Minoan civilization

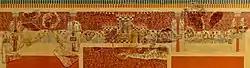
Fresco from the temple of the Palace of Knossos, showing Minoan architecture

Apart from the abundant local agriculture, the Minoans were also a mercantile people who engaged significantly in overseas trade, and at their peak may well have had a dominant position in international trade over much of the Mediterranean. After 1700BC, their culture indicates a high degree of organization. Minoan-manufactured goods suggest a network of trade with mainland Greece (notably Mycenae), Cyprus, Syria, Anatolia, Egypt, Mesopotamia and westward as far as the Iberian Peninsula. Minoan religion apparently focused on female deities, with women officiants. While historians and archaeologists have long been skeptical of an outright matriarchy, the predominance of female figures in authoritative roles over male ones seems to indicate that Minoan society was matriarchal, and among the most well-supported examples known.